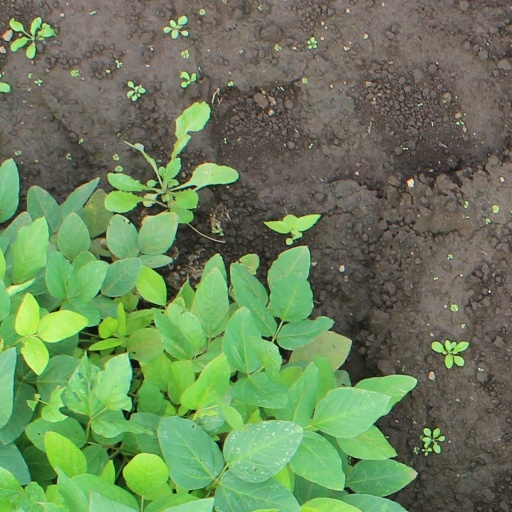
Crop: soybean